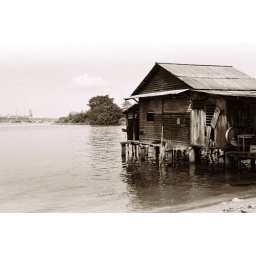
Old house by the beach 1